Manot, Charente

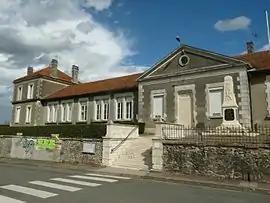
The town hall in Manot

Manot is a commune in the Charente department in southwestern France.